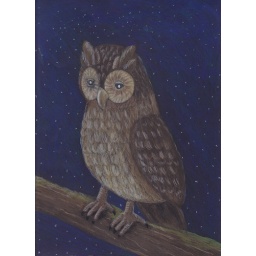
Color pencil on black paper by A.T.